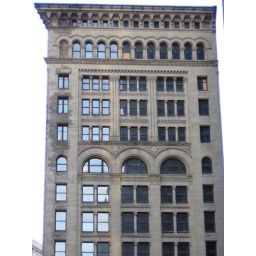
Older office building near Gov't Center.